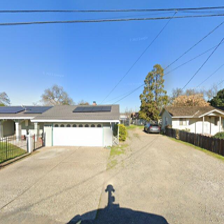
Label: streetView